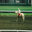
Label: horse